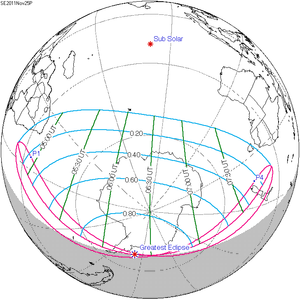
Une éclipse solaire partielle a eu lieu dans les premières heures du 25 novembre 2011. Il s'agit de la dernière des quatre éclipses solaires partielles de 2011, et la 8ᵉ du XXIᵉ siècle. Elle eut lieu, il y a : 5 ans, 10 mois et 19 jours.